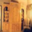
Label: wardrobe